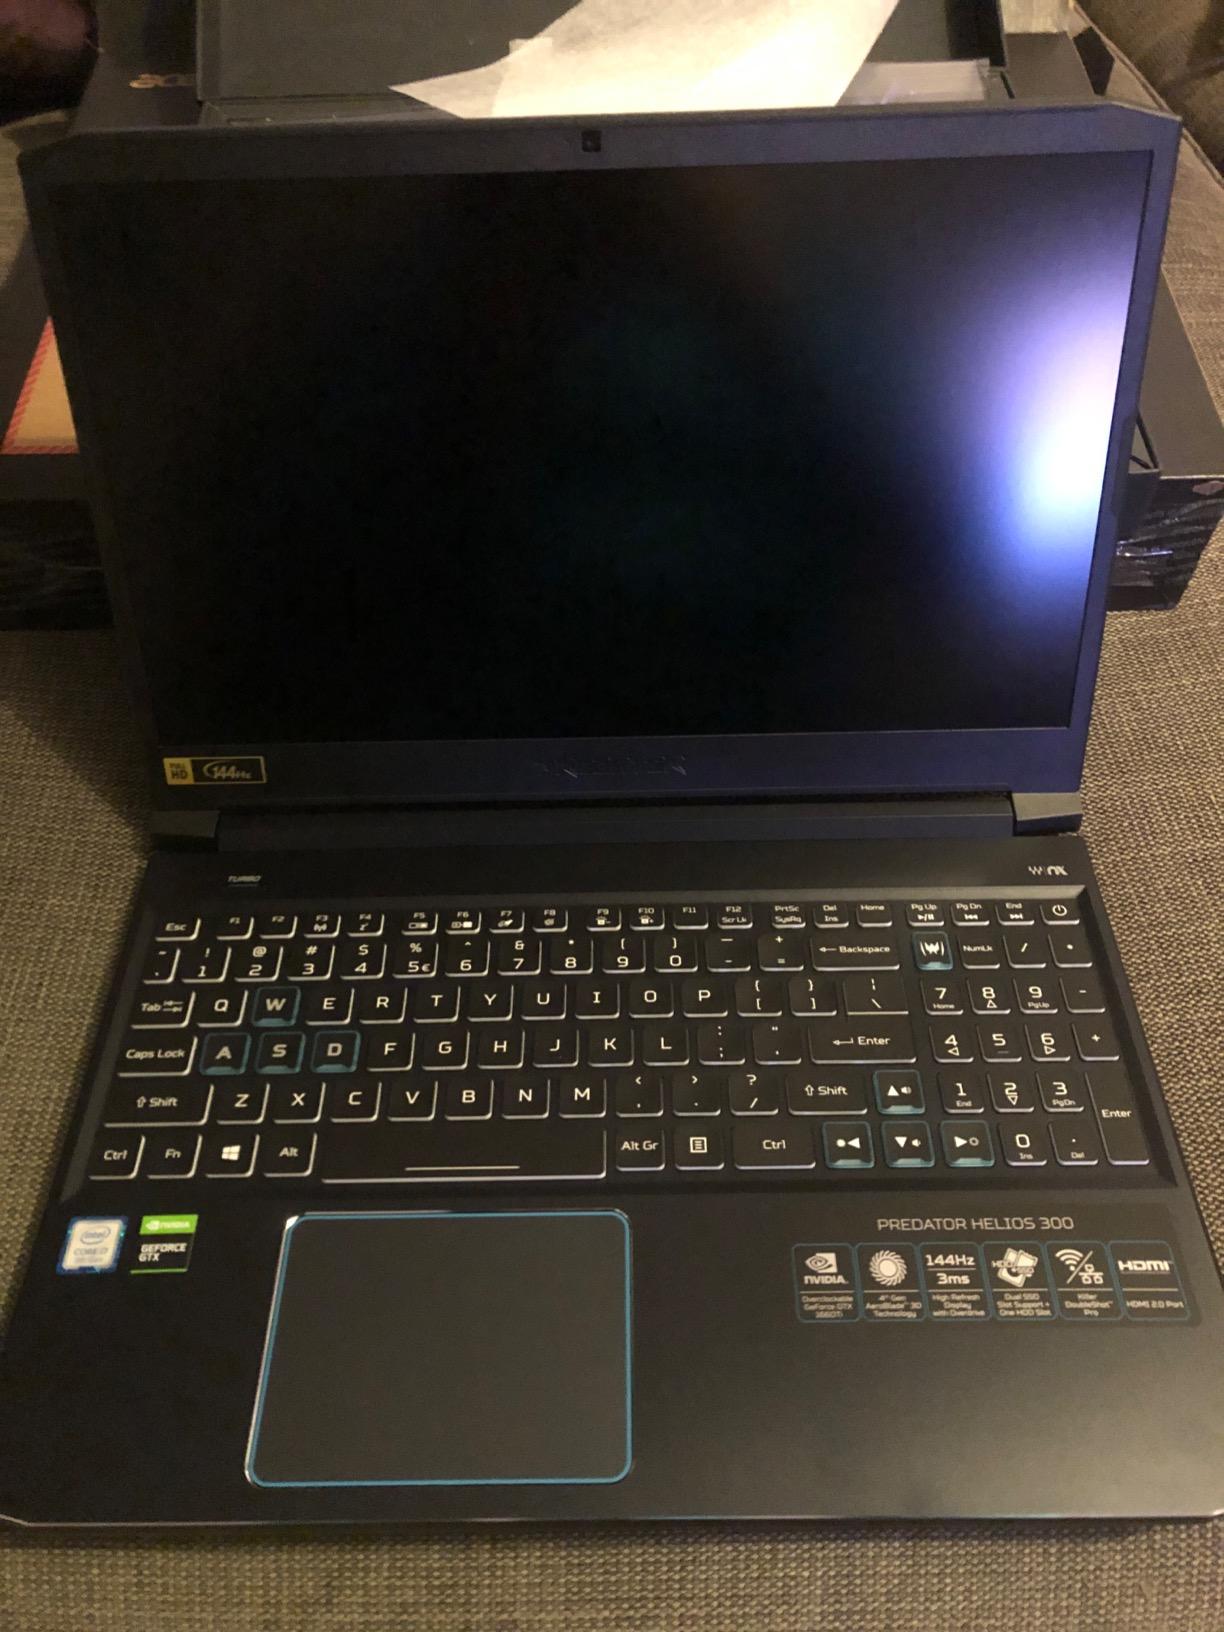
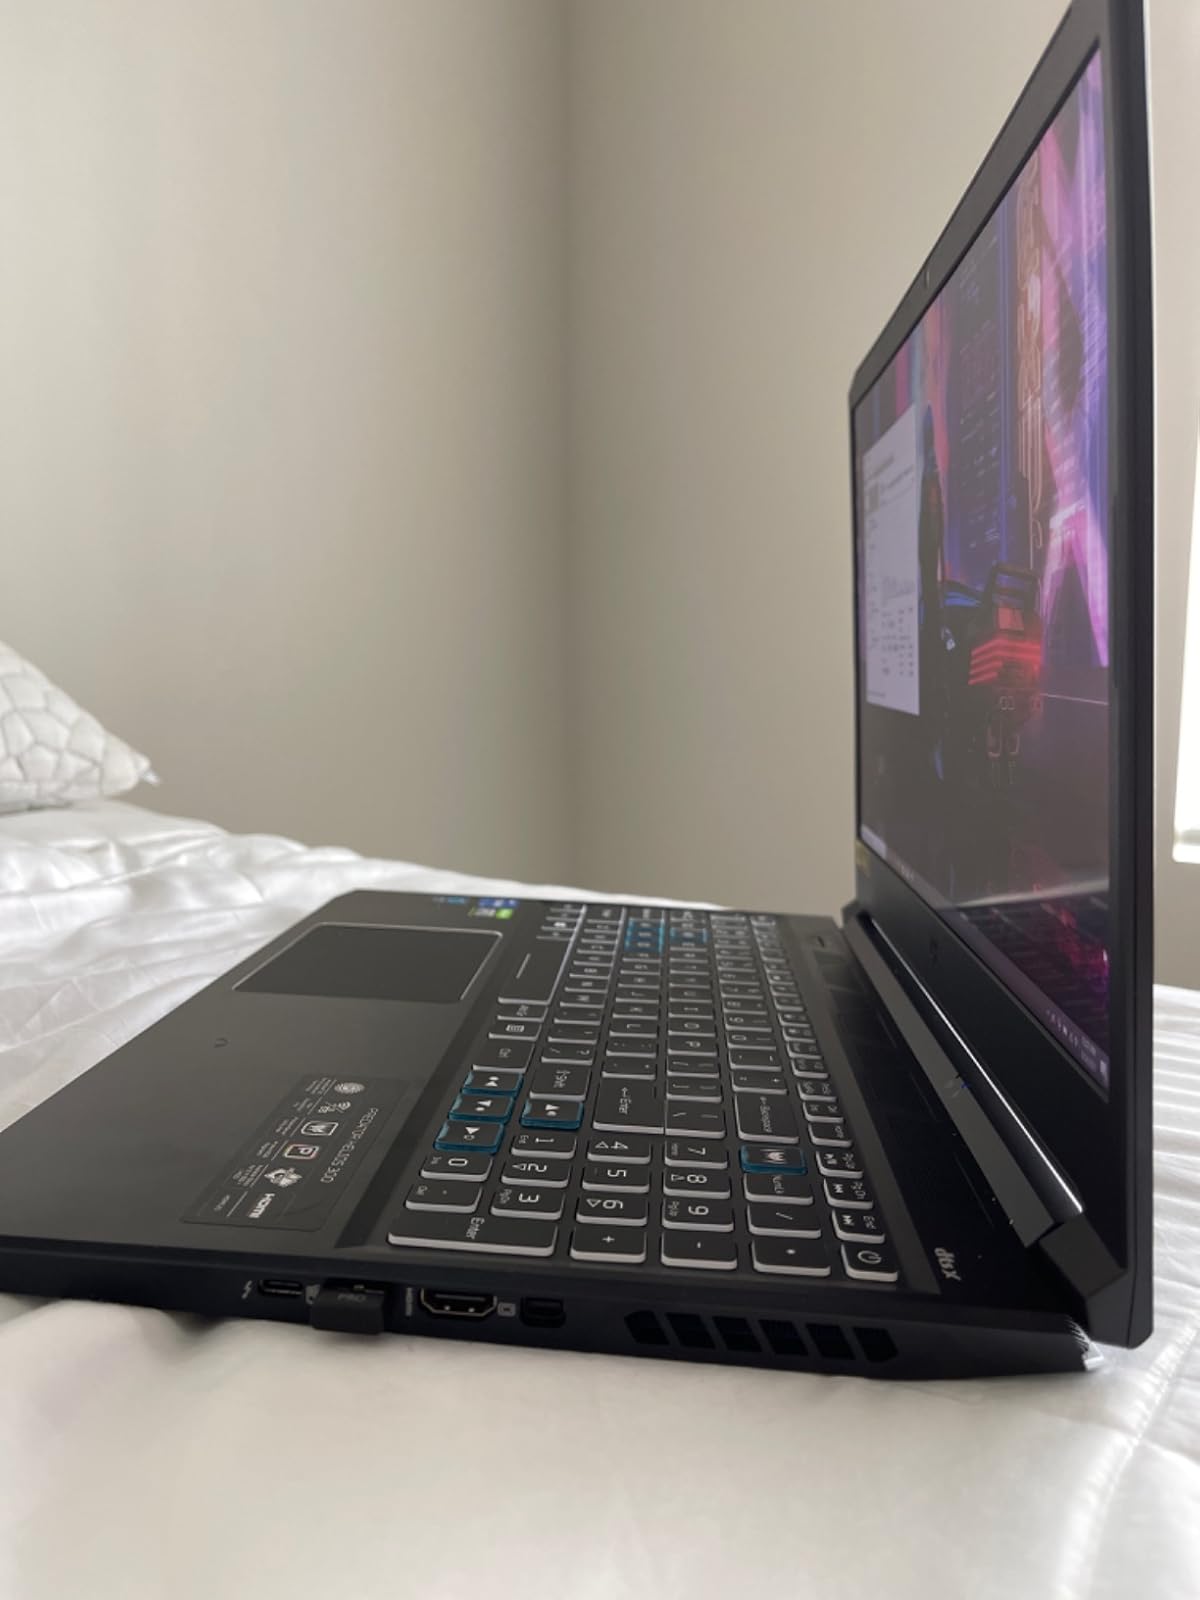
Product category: laptop
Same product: no